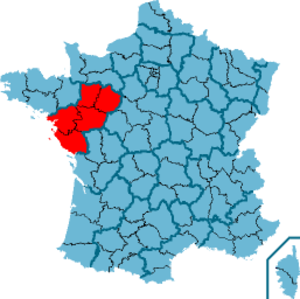
Les élections régionales ont eu lieu les 14 et 21 mars 2010.